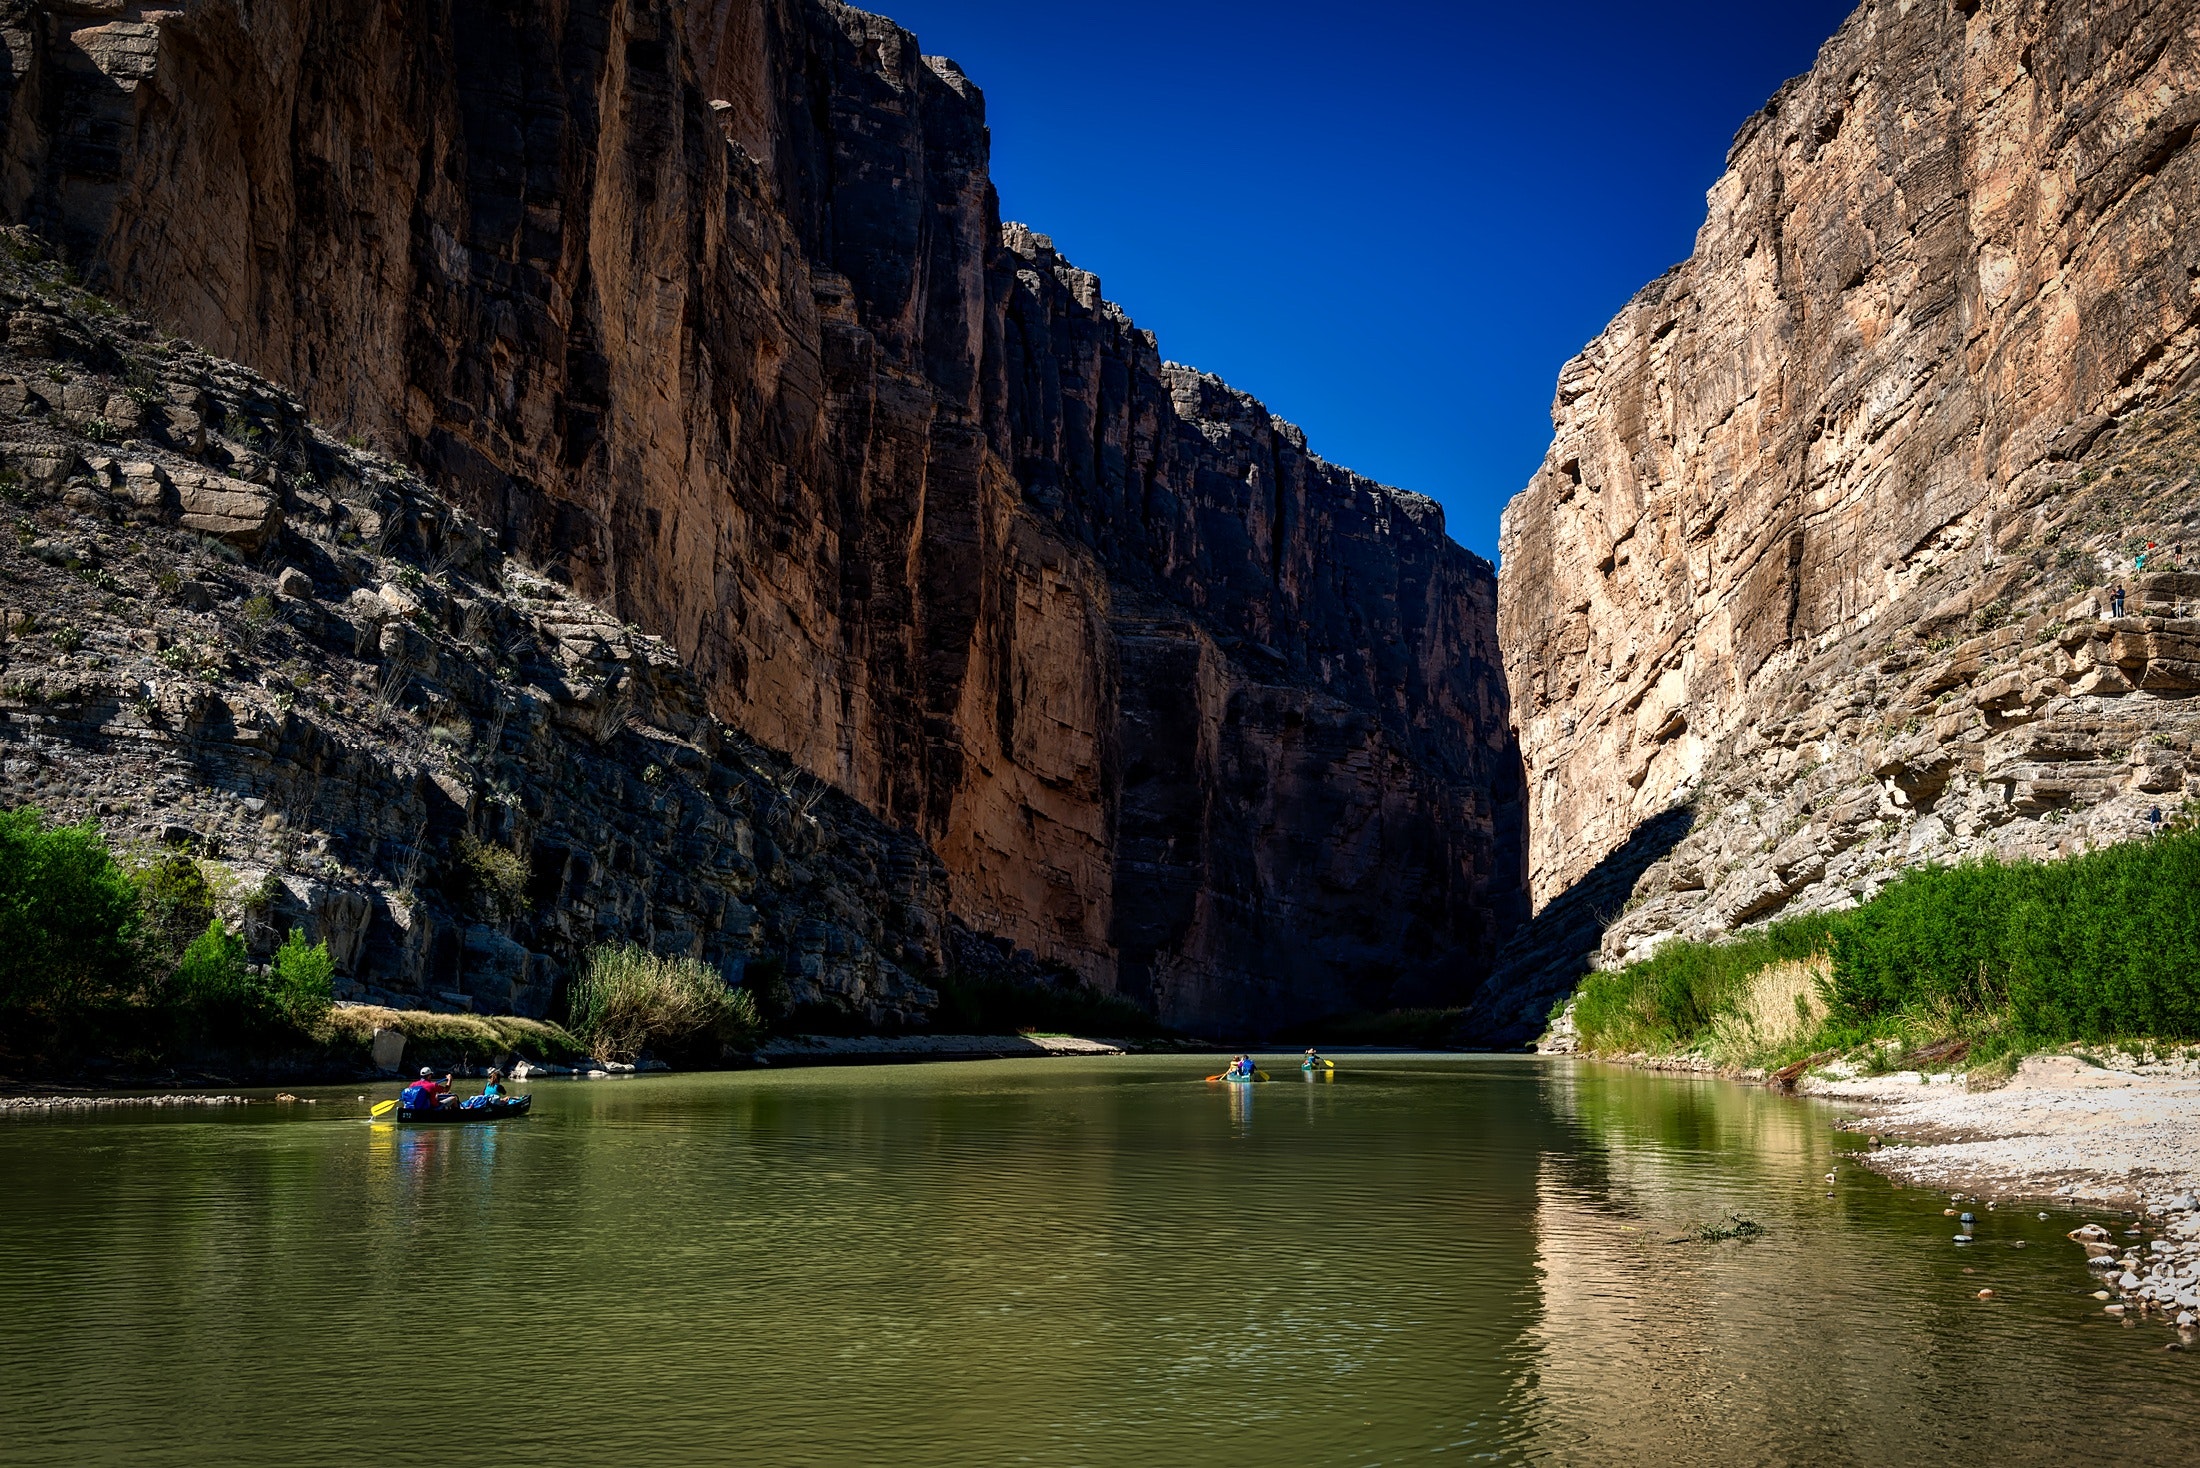
body of water, nature, water, natural landscape, river, mountainous landforms, narrows, wadi, water resources, canyon, wilderness, watercourse, rock, reflection, formation, valley, mountain, nature reserve, waterway, escarpment, national park, riparian zone, cliff, bank, geology, ravine, landscape, tree, outcrop, lake, tarn, terrain, fjord, geological phenomenon, stream, channel, reservoir, klippe, fluvial landforms of streams, badlands, tourism, state park